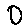
Label: 0